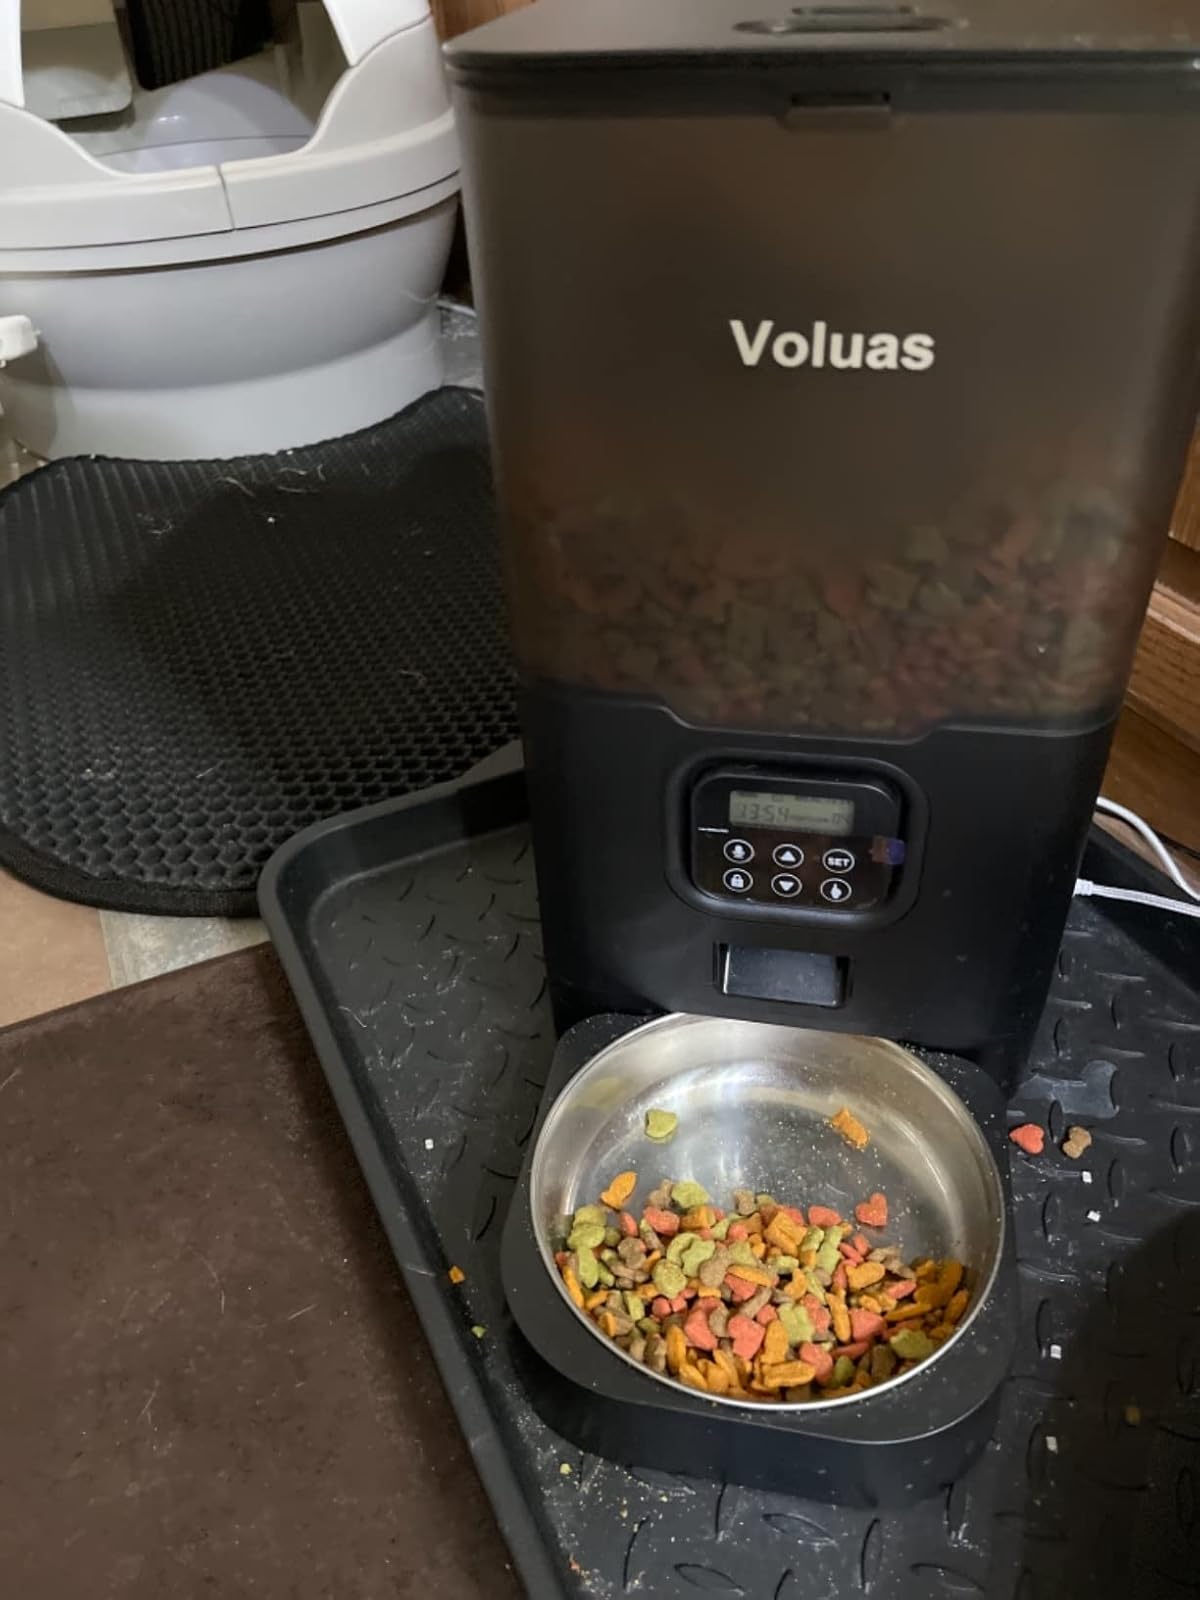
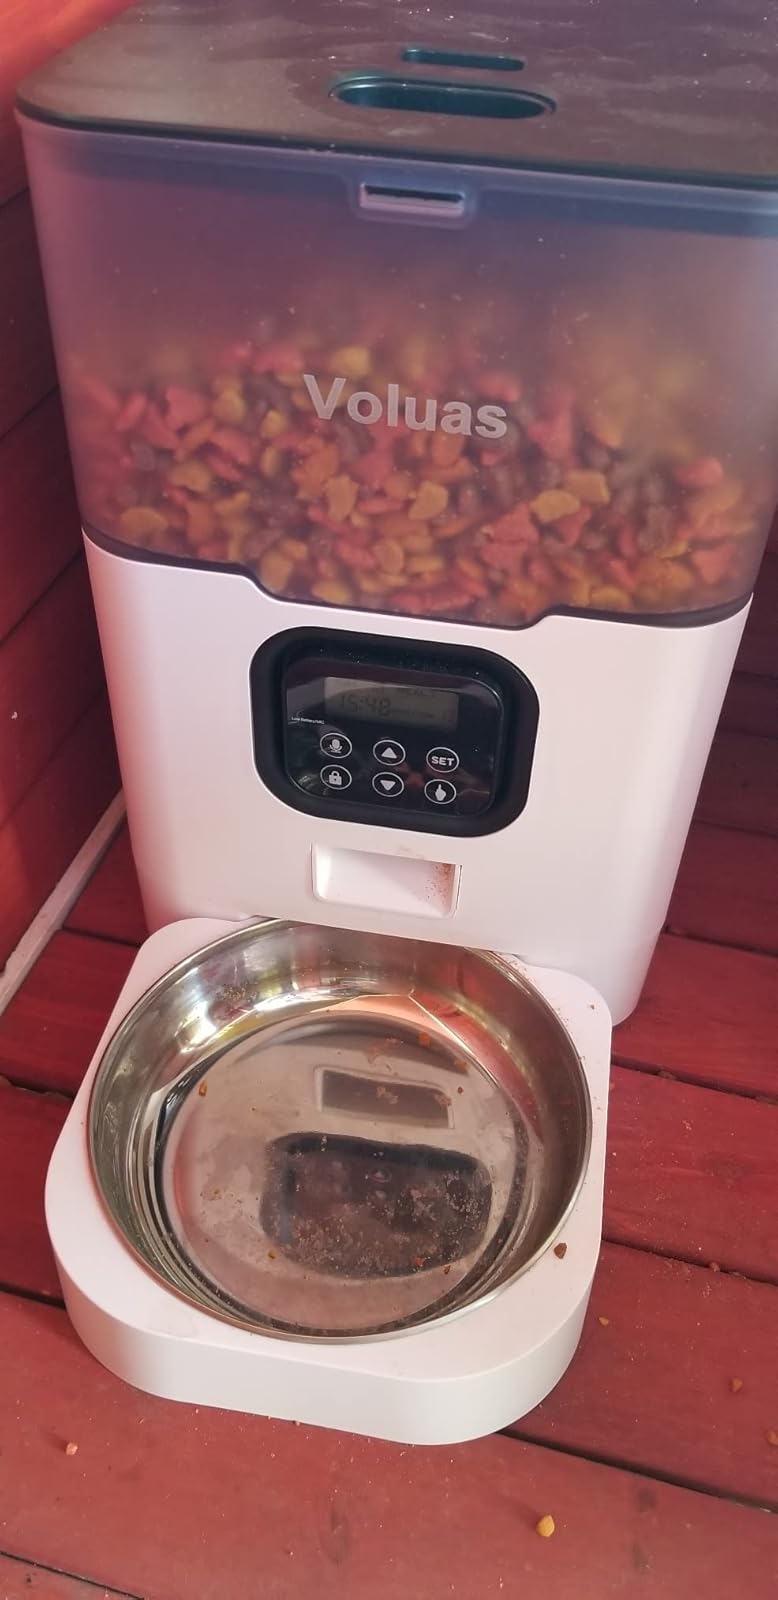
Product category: items_feeder
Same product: no